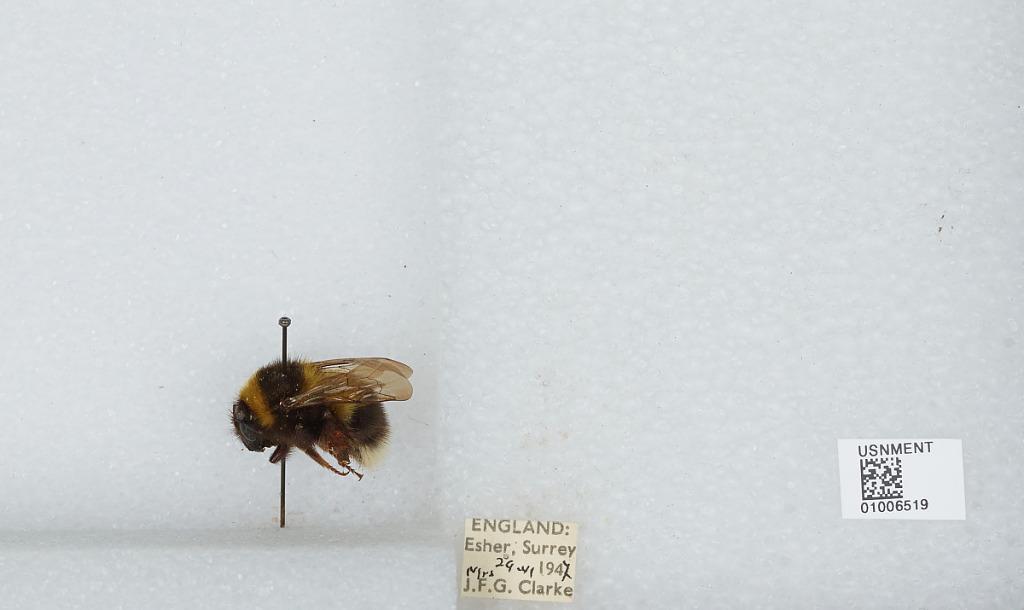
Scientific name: Bombus (Megabombus) hortorum (Linnaeus)
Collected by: J. Clarke
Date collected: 1947-6-29
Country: United Kingdom
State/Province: England
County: Surrey
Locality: Elmbridge; Esher
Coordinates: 51.3692, -0.365